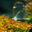
Label: butterfly